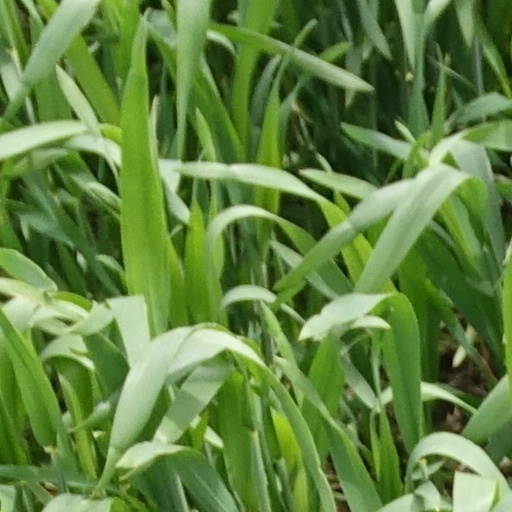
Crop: wheat